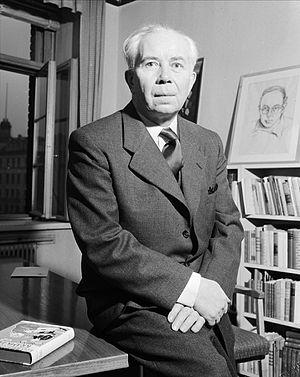
Ivar Lo-Johansson, né le 23 février 1901 à Ösmo et mort le 11 avril 1990 à Stockholm, est un écrivain prolétarien suédois.